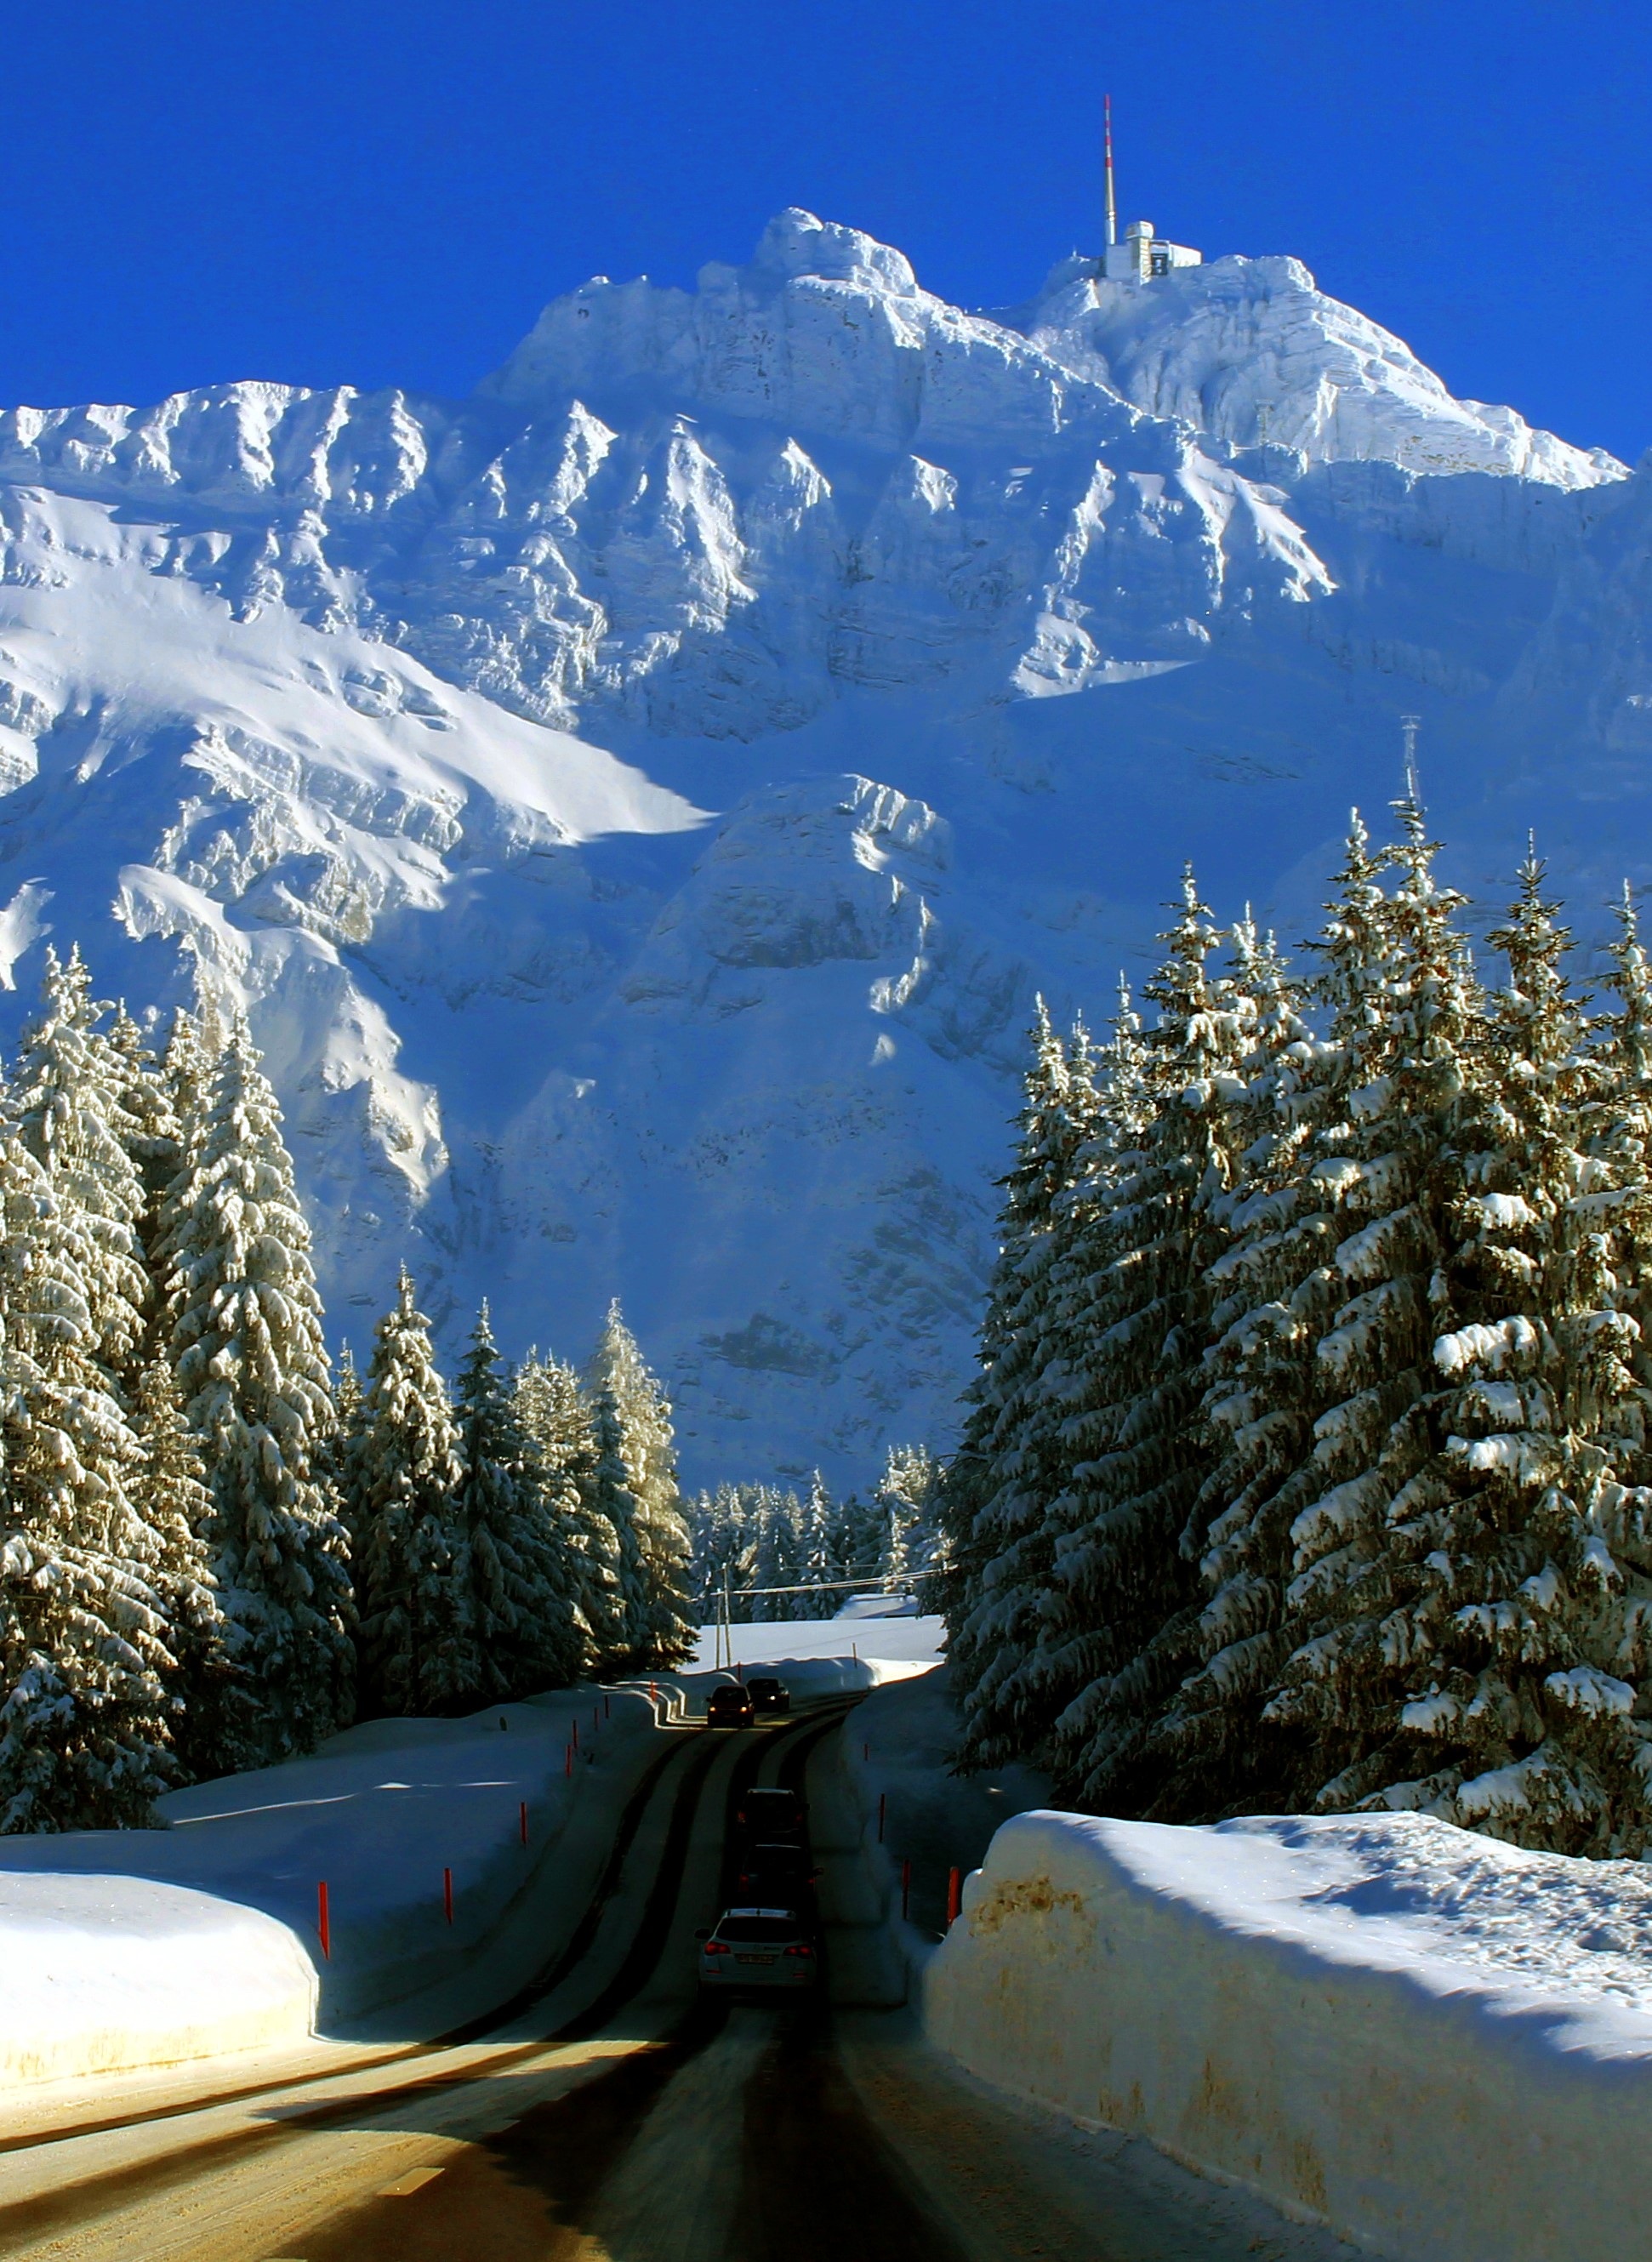
tree, mountain, snow, cold, winter, road, mountain range, weather, season, ridge, alps, landform, mountain pass, geographical feature, mountainous landforms